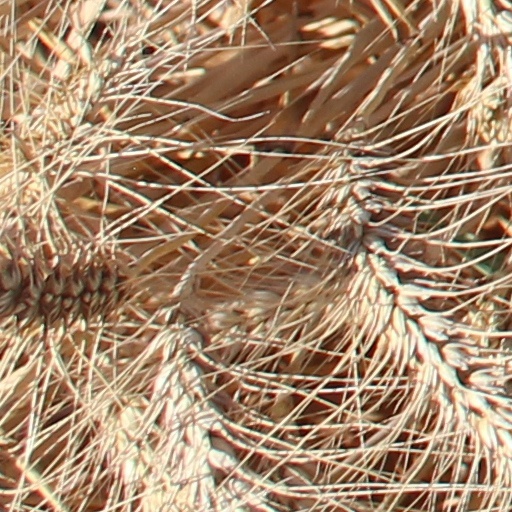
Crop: wheat